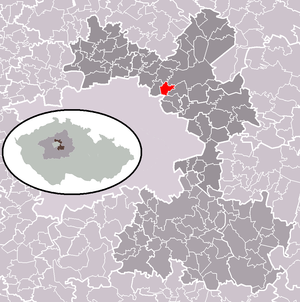
Podolanka est une commune du district de Prague-Est, dans la région de Bohême-Centrale, en République tchèque. Sa population s'élevait à 558 habitants en 2020.